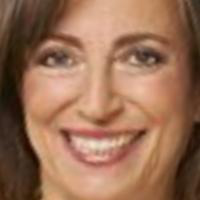
Age group: age 41-55